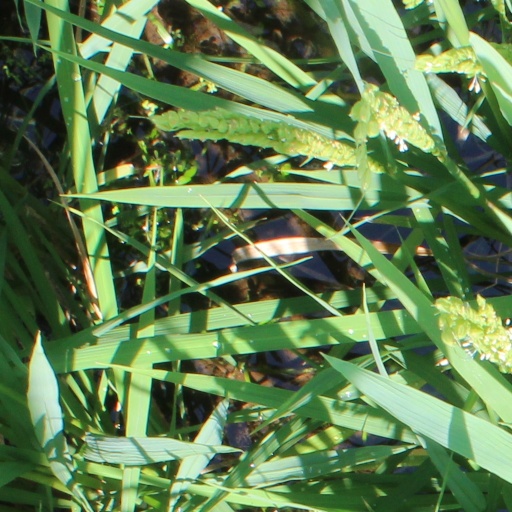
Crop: rice